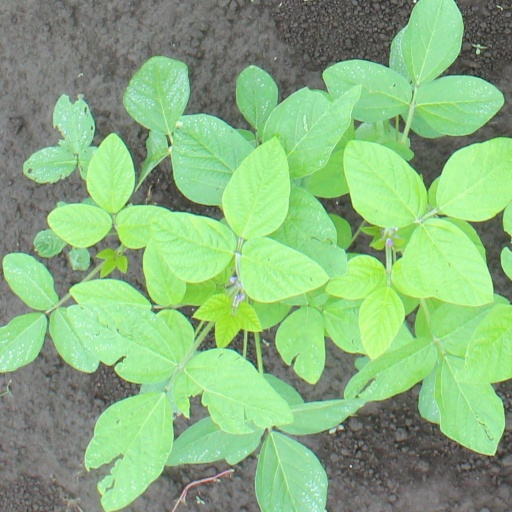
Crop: soybean